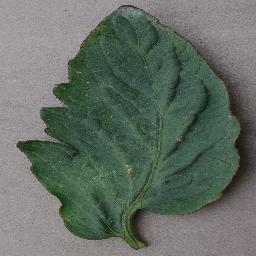
Label: Tomato___Bacterial_spot